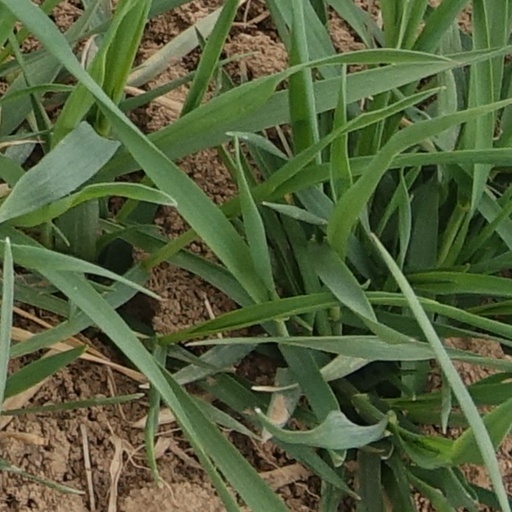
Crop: wheat